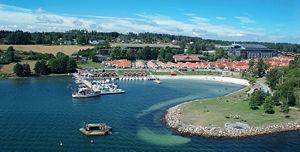
Le Oslofjord Convention Center est un centre de conférences situé dans le sud de la Norvège à Stokke. Jusqu'en avril 2011 le centre portait le nom Brunstad Conference Center.